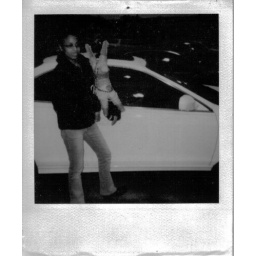
I ran out of places for shots in the house, so we went across the street to the car lot.